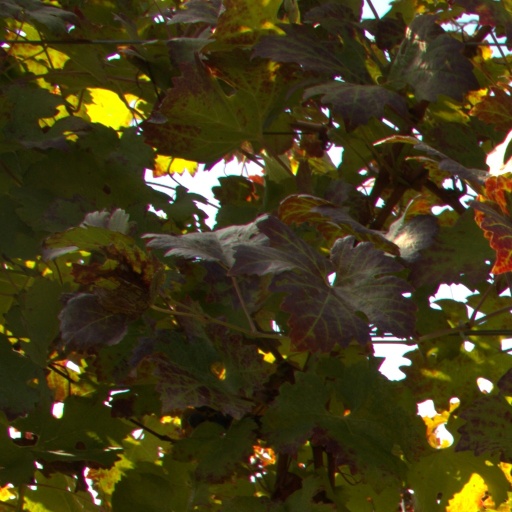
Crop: grape